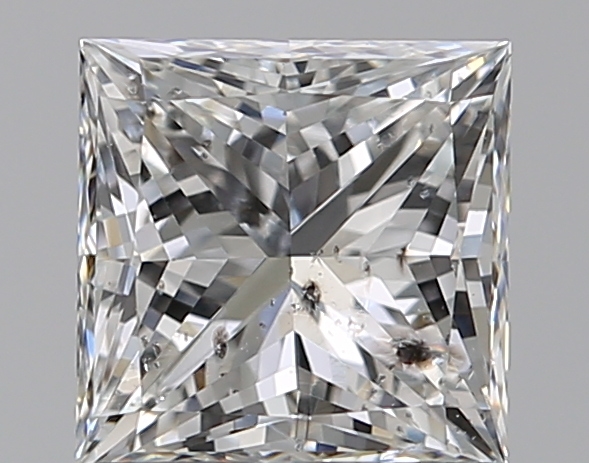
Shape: princess
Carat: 1.01
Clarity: SI2
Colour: G
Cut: EX
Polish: VG
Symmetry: VG
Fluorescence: N
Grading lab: IGI
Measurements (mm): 5.38 x 5.34 x 3.94